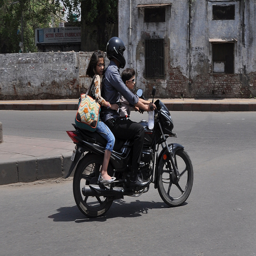
A man riding a motorcycle with two  children on board.
Three people riding on a motor bike down a road.
An adult male riding on a motorcycle with a young girl and boy.
An adult and two children riding a motorcycle in the street.
A man and two children are riding a motorcycle down the street.